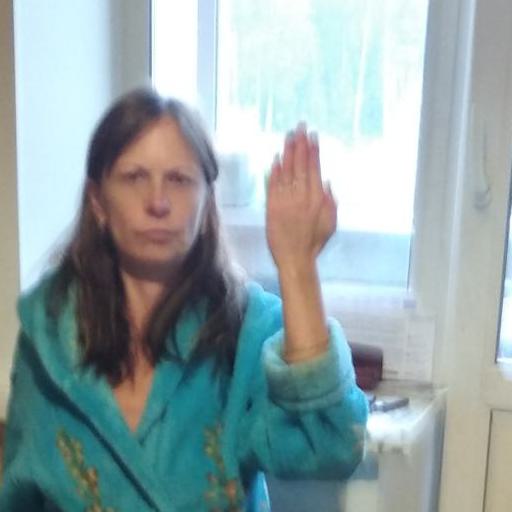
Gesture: stop_inverted